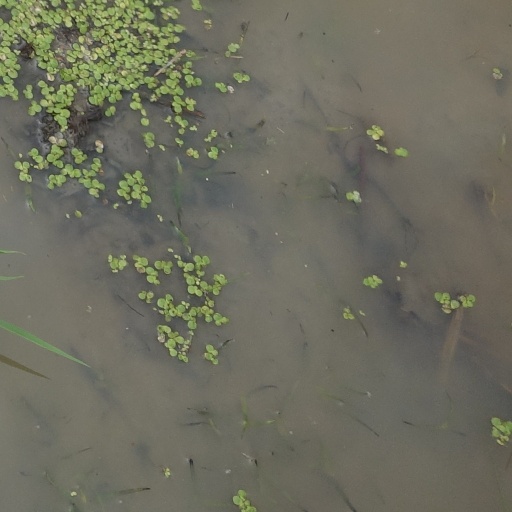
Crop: rice